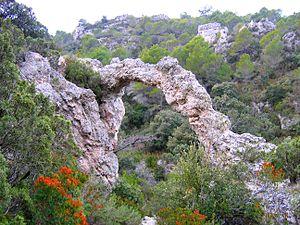
Le cirque de Mourèze est situé dans la commune de Mourèze dans le département de l'Hérault.
La dolomie est une roche sédimentaire carbonatée composée d'au moins 50 % de dolomite, un carbonate double de calcium et de magnésium, de composition chimique CaMg(CO₃)₂, qui cristallise en prismes losangiques.
La Vallée du Salagou et le cirque de Mourèze, dans le département de l'Hérault, est un site naturel géologique auquel, en 1969, un lac a été ajouté par la construction d'un barrage. Présentant une grande diversité minérale ou le rouge domine, et un écosystème préservé abritant une grande biodiversité, la zone est classée en 2003 Natura 2000 avec une superficie de 9 000 hectares. Plus récemment, le site est inscrit au programme du Réseau des grands sites de France.